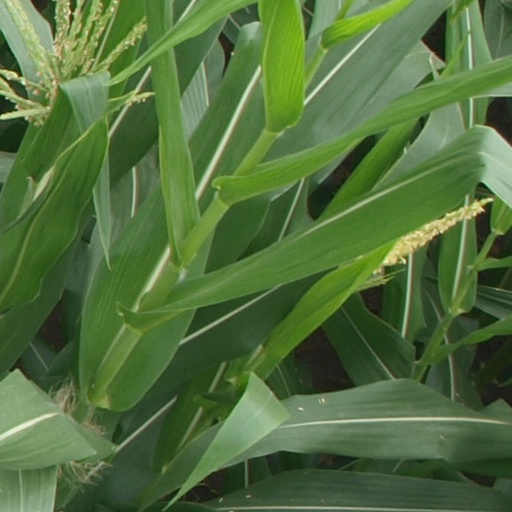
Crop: maize; corn